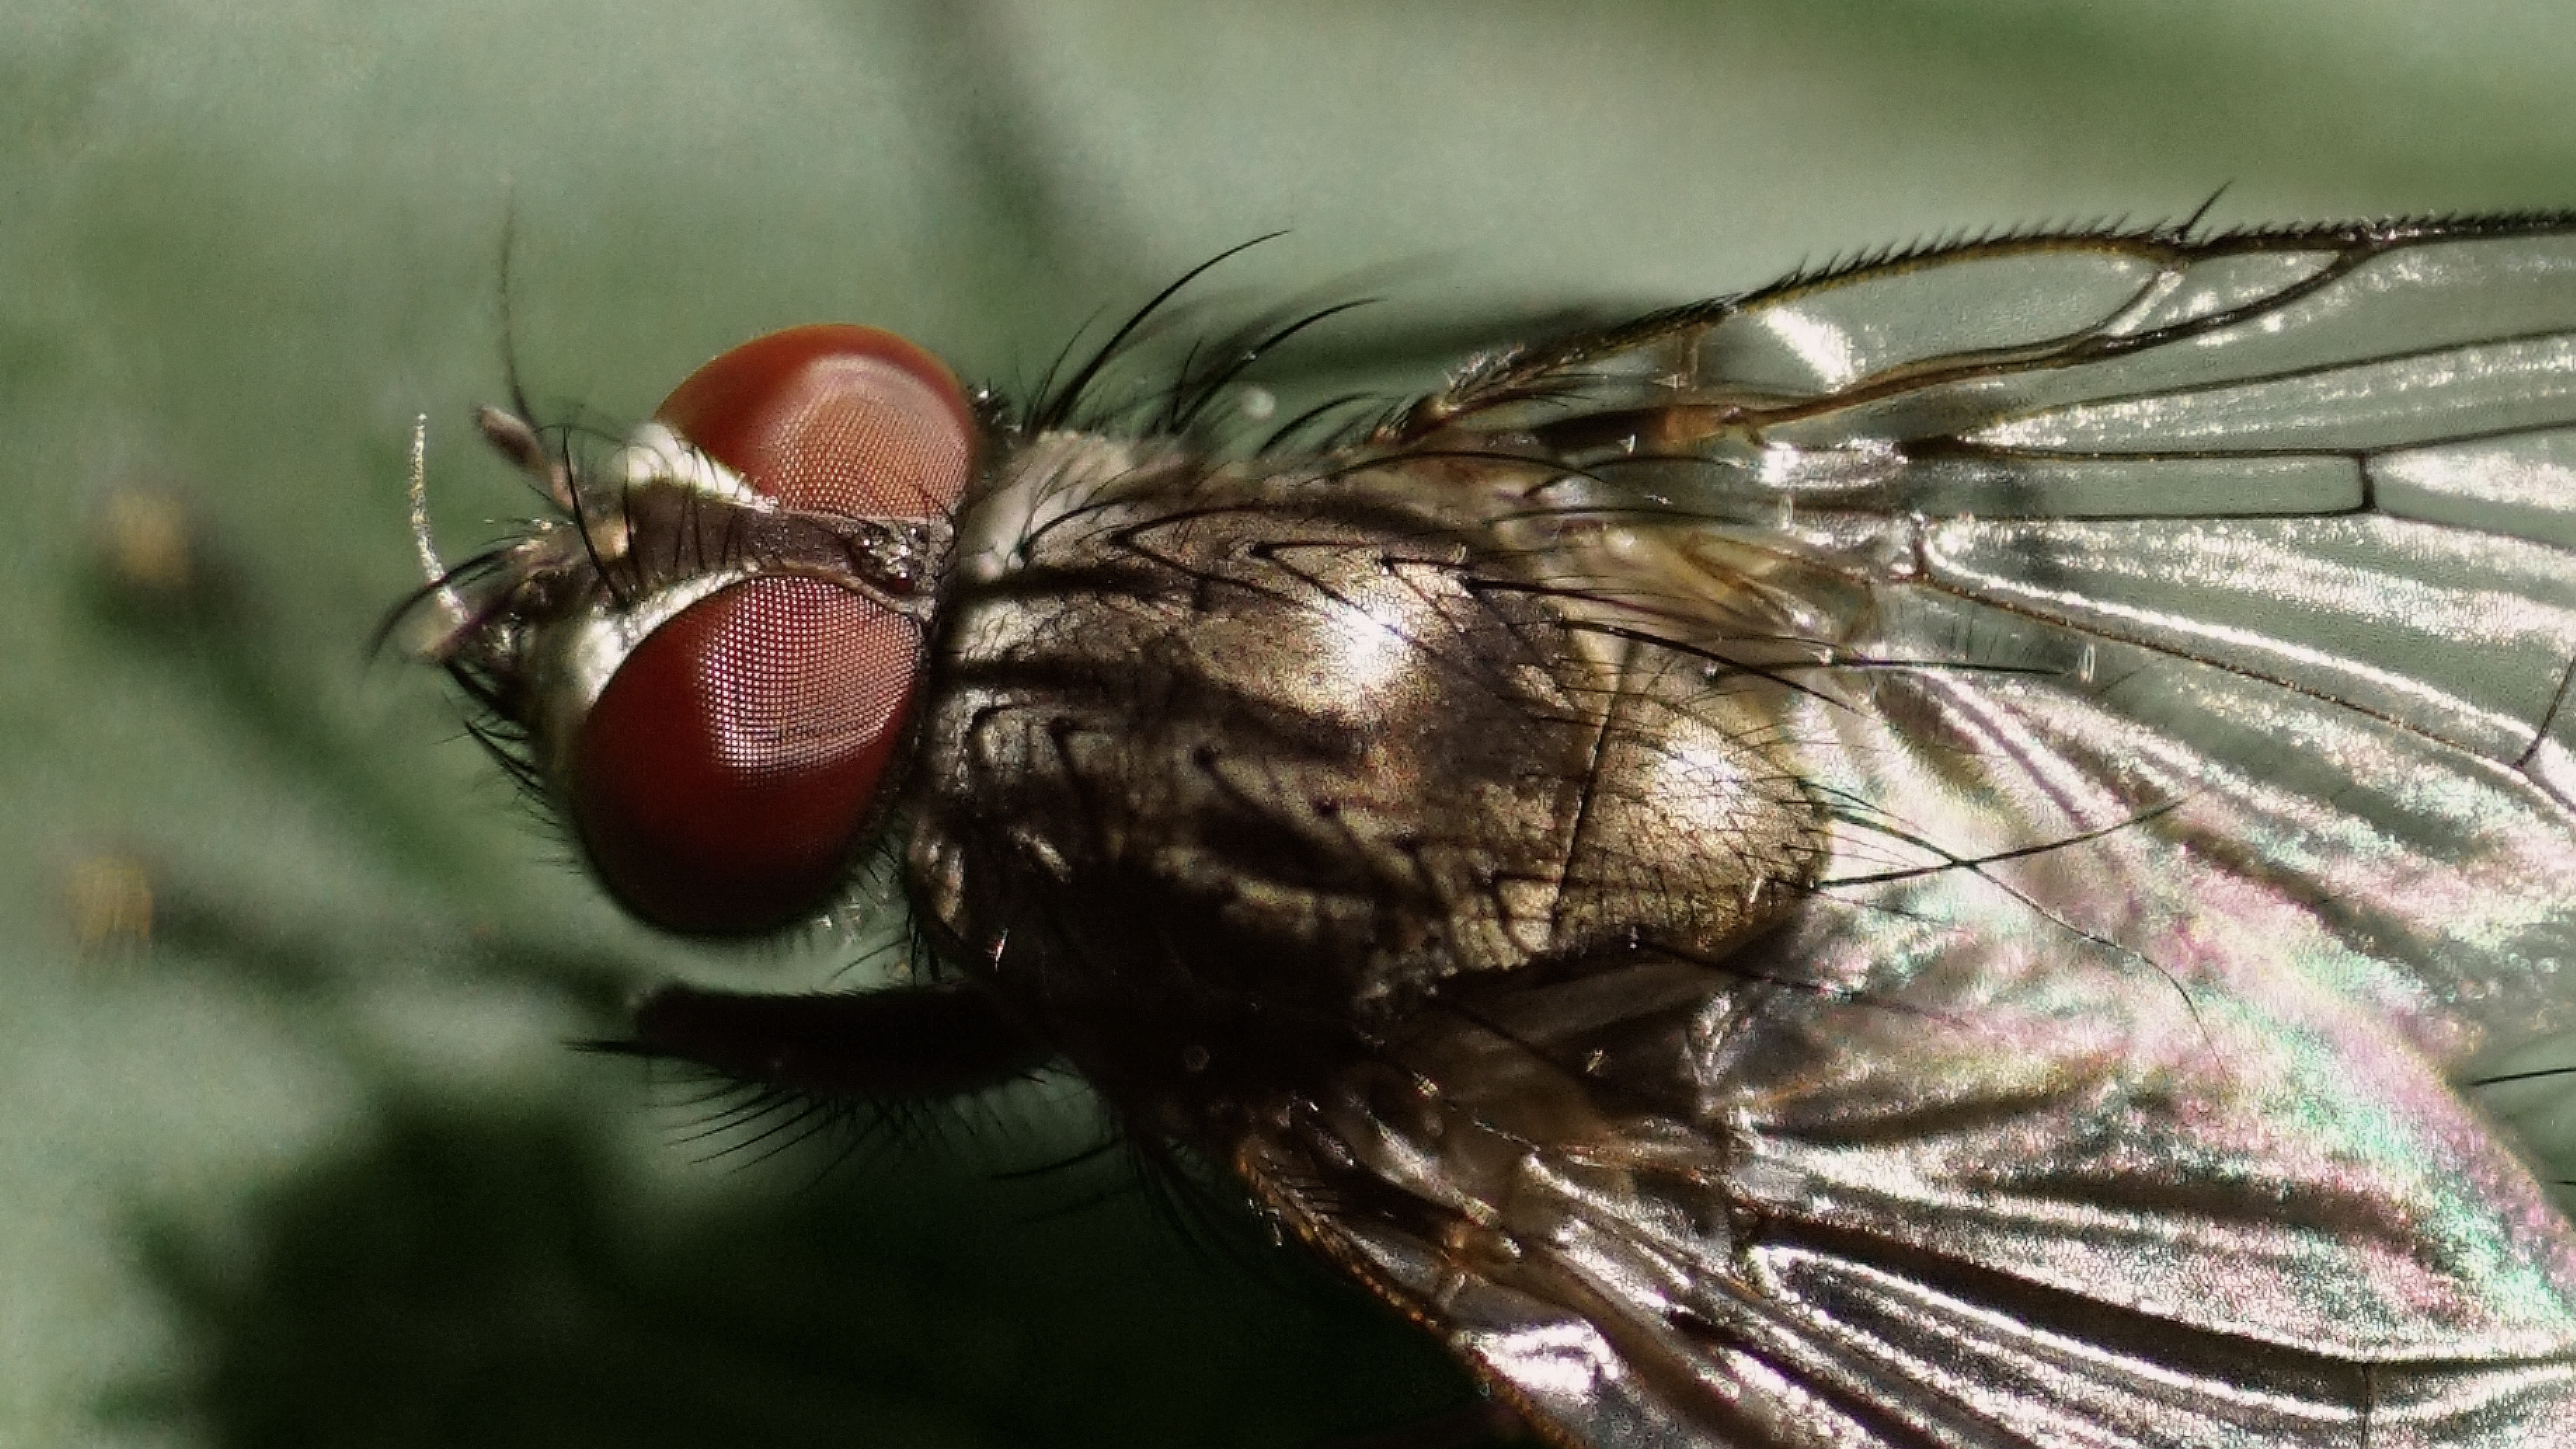
fly, insect, entomology, macro, bug, nature, invertebrate, pest, close up, macro photography, arthropod, organism